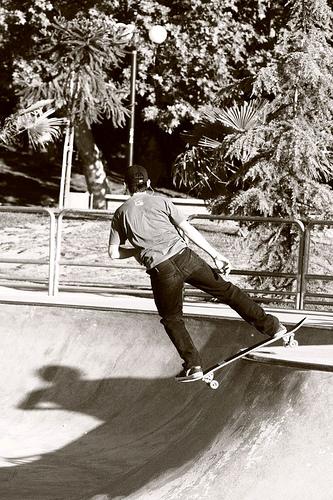
Male skateboarder performing riding skills in skate park.